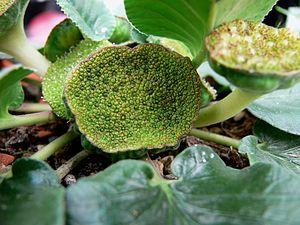
Dorstenia brasiliensis est une de plante herbacée géophyte de la famille des Moraceae et de l'ordre des Rosales, appelée contrayerba en espagnol.